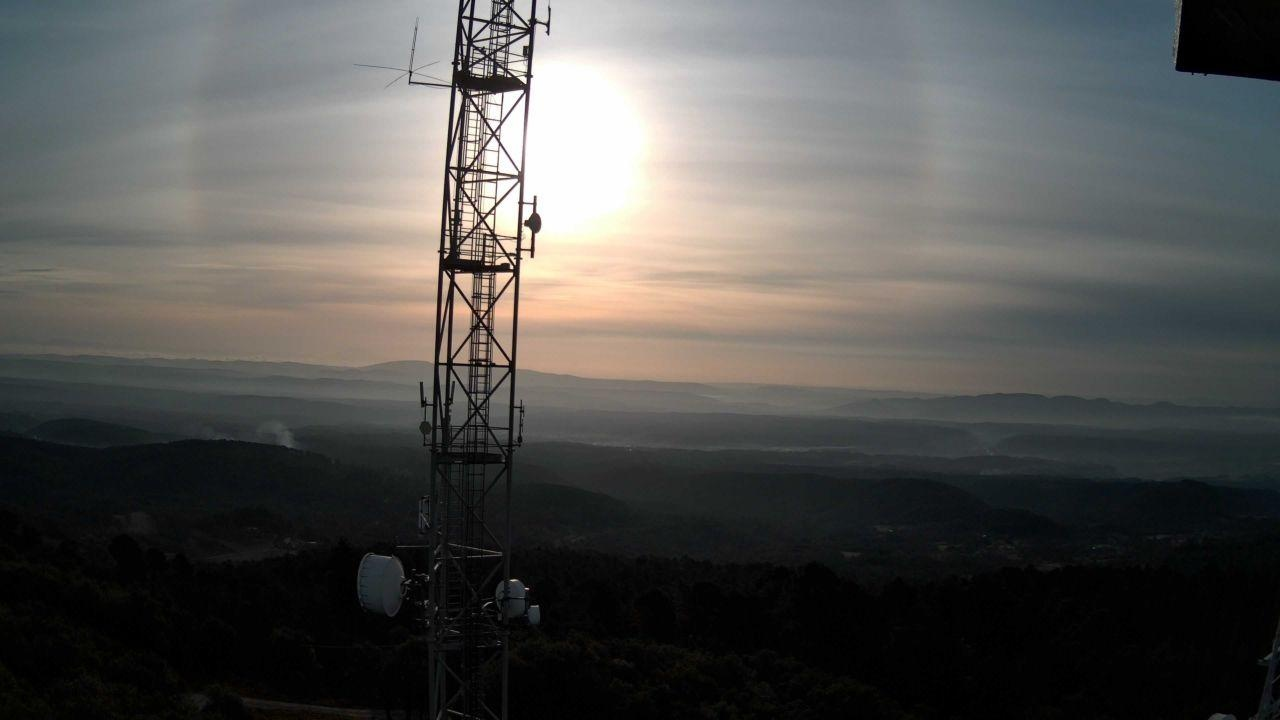
Fire: no
Smoke: yes